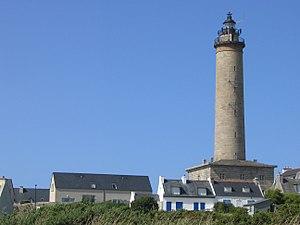
Le phare de l'île de Batz